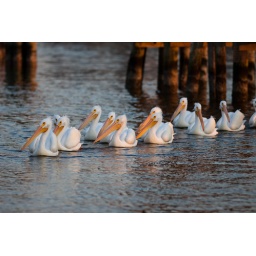
These American White Pelicans chase fish into a corner near a shrimp boat dock.